Revolt of the Languedoc winegrowers

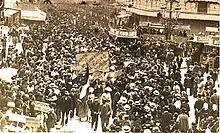

On 28 April the rally in Lézignan-Corbières brought together between 20,000 and 25,000 people.